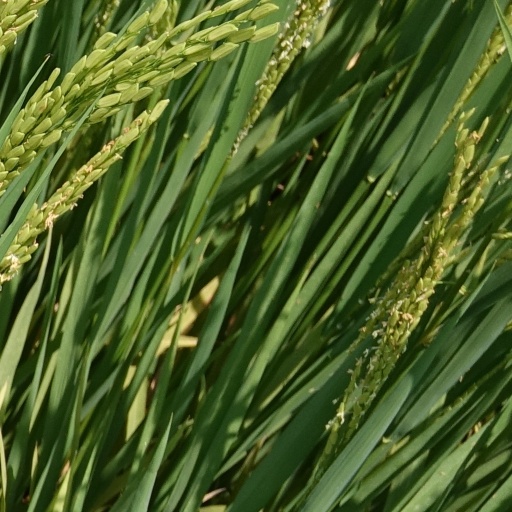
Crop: rice